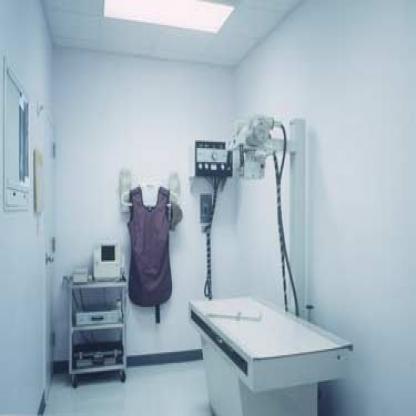
Scene: Indoor